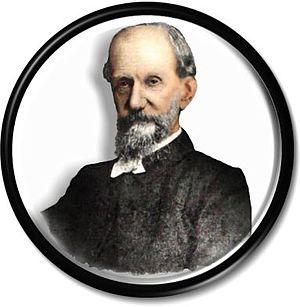
Andrew Murray, né le 19 février 1812 à Édimbourg et mort le 10 janvier 1878 à Kensington, est un naturaliste écossais